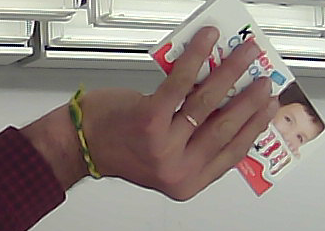
Product: kinder_chocolate